Peggy Stewart (ship)

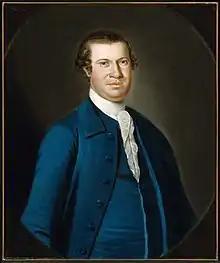
Anthony Stewart, (1728–1791) co-owner of "Peggy Stewart", which was named after his daughter

The "Peggy Stewart" arrived at Annapolis on the morning of 14 October 1774, and Anthony Stewart was notified of the tax payable on one small part of the cargo. He went immediately to Joseph and James Williams, Thomas's brothers and business partners, and informed them of the situation. Whatever Thomas had intended, his brothers had no interest in his mad scheme, so they refused to pay the tax, and arranged a meeting with the committee which supervised the tea boycott, to discuss the problem. Anthony Stewart feared a rerun of the "Good Intent" case, for none of the cargo could come ashore until the tax had been paid on that tea tucked away in a corner of the hold—not even the indentured servants.